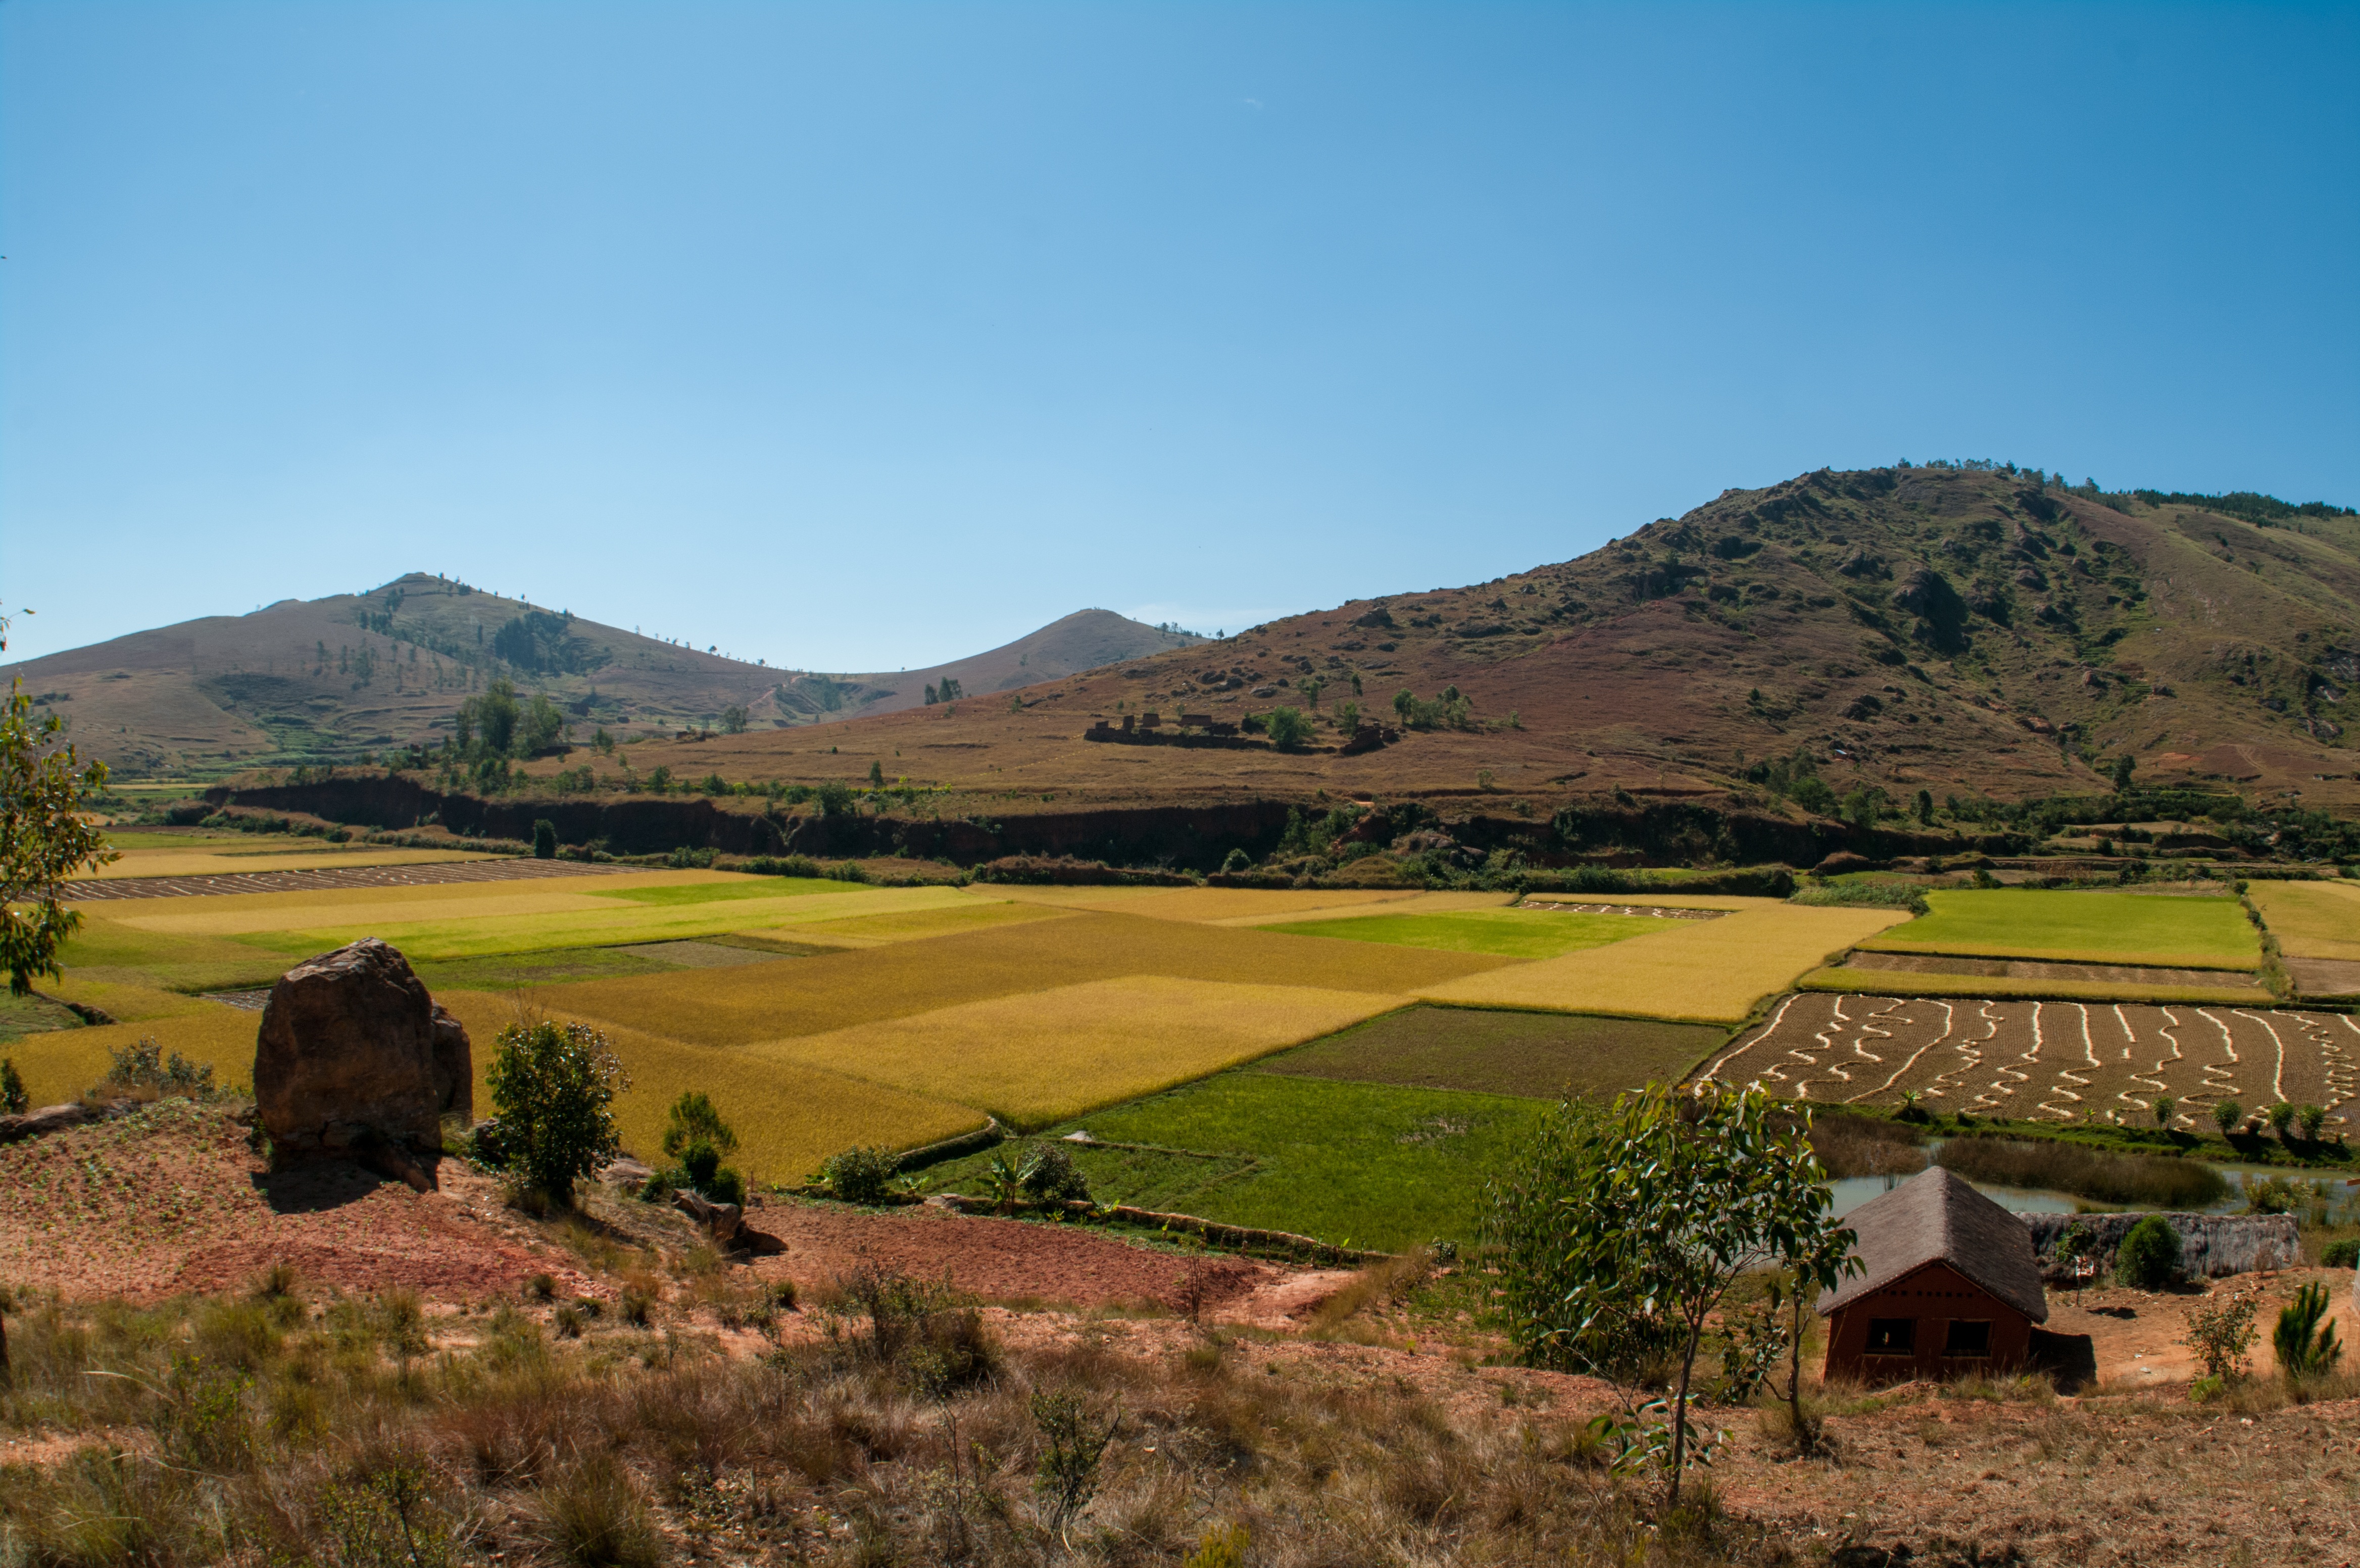
landscape, outdoor, mountain, structure, growth, plant, field, farm, countryside, hill, valley, land, mountain range, village, rural, food, green, farming, crop, agriculture, plain, farmer, cultivation, grassland, madagascar, plantation, plateau, culture, scene, estate, traditional, rural area, aerial photography, rice field, geographical feature, mountainous landforms, sport venue